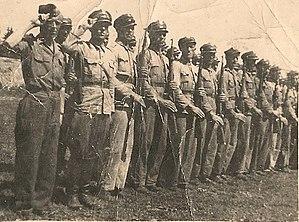
La Milicja Obywatelska ou MO était la police de la république populaire de Pologne entre 1944 et 1990.